David Adickes

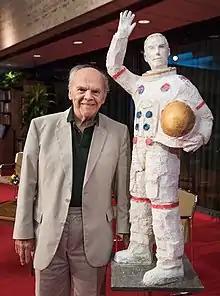
Adickes at the LBJ Presidential Library in 2015

In 1949, Adickes travelled to France to study under Fernand Léger. After two years, he returned to Texas and began presenting his work. In 1955, Adickes was commissioned to paint a large historical mural of the city of Houston for the then-new Houston Club. That fall, he was hired to teach in the Art Department of the University of Texas at Austin.